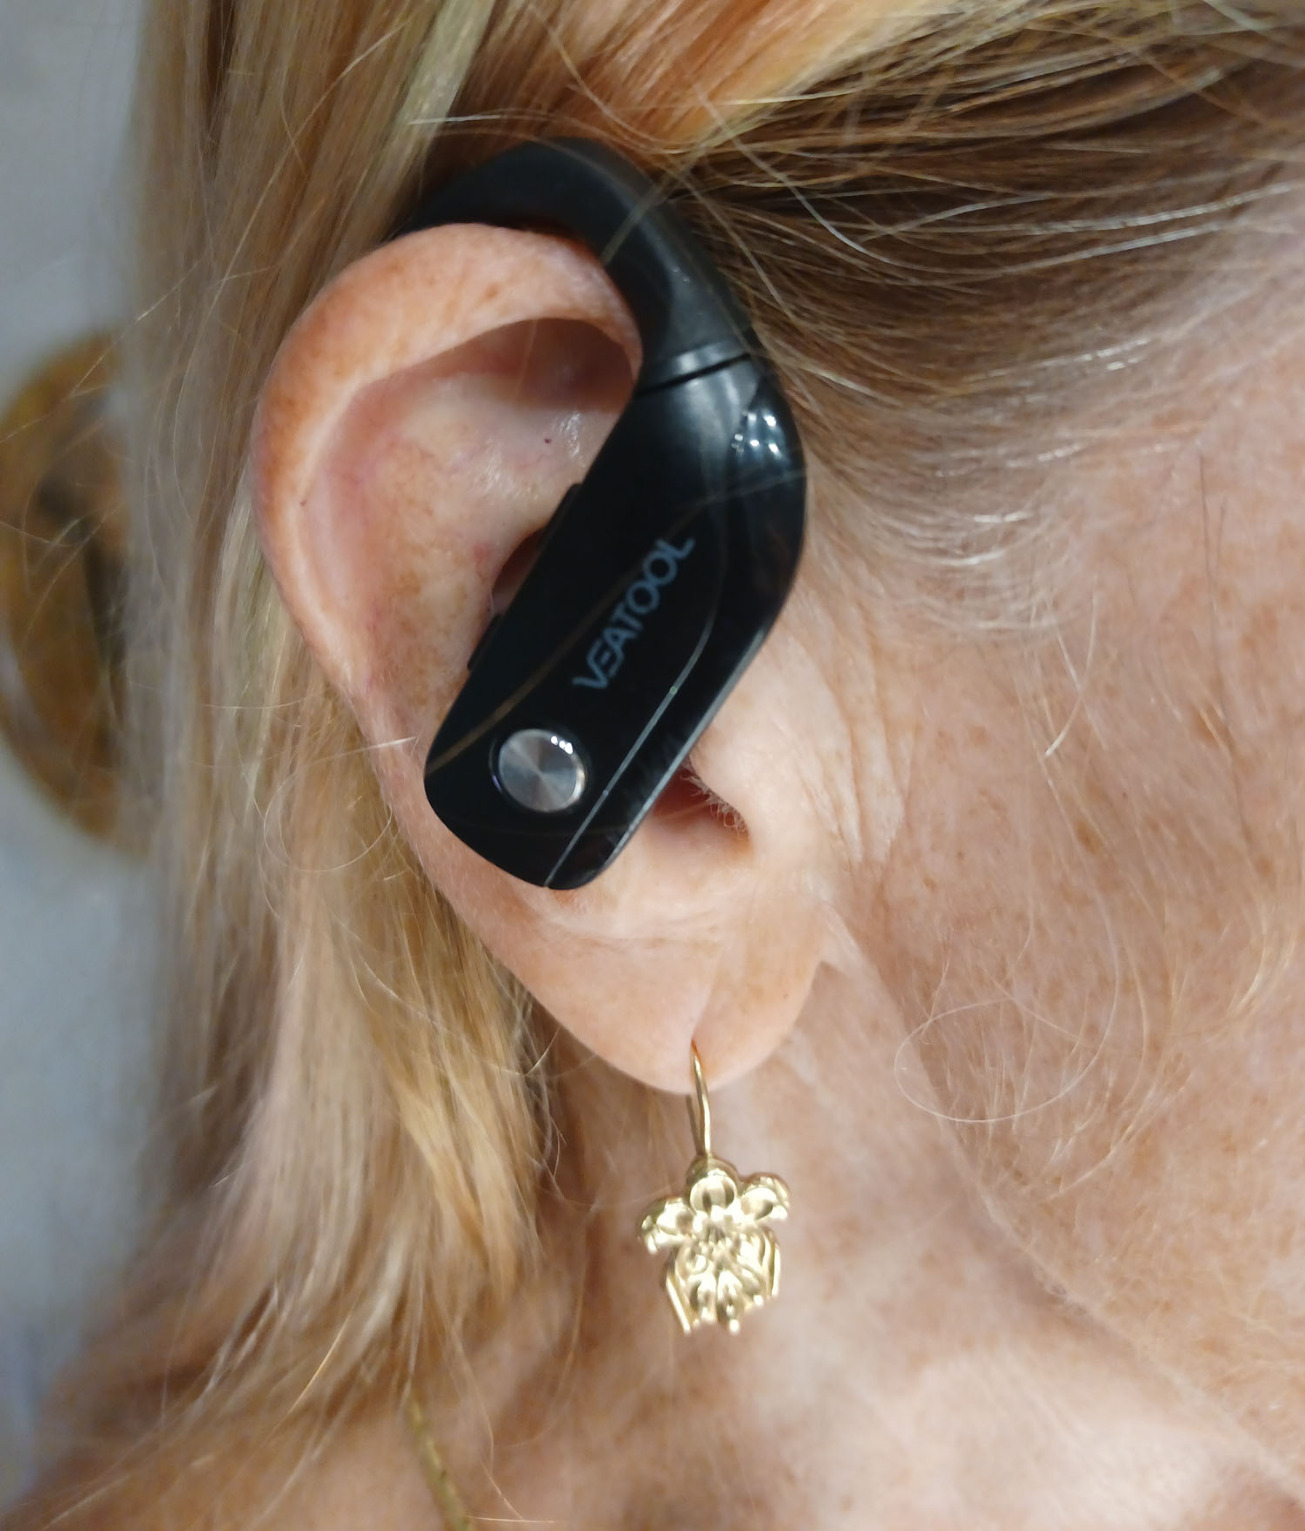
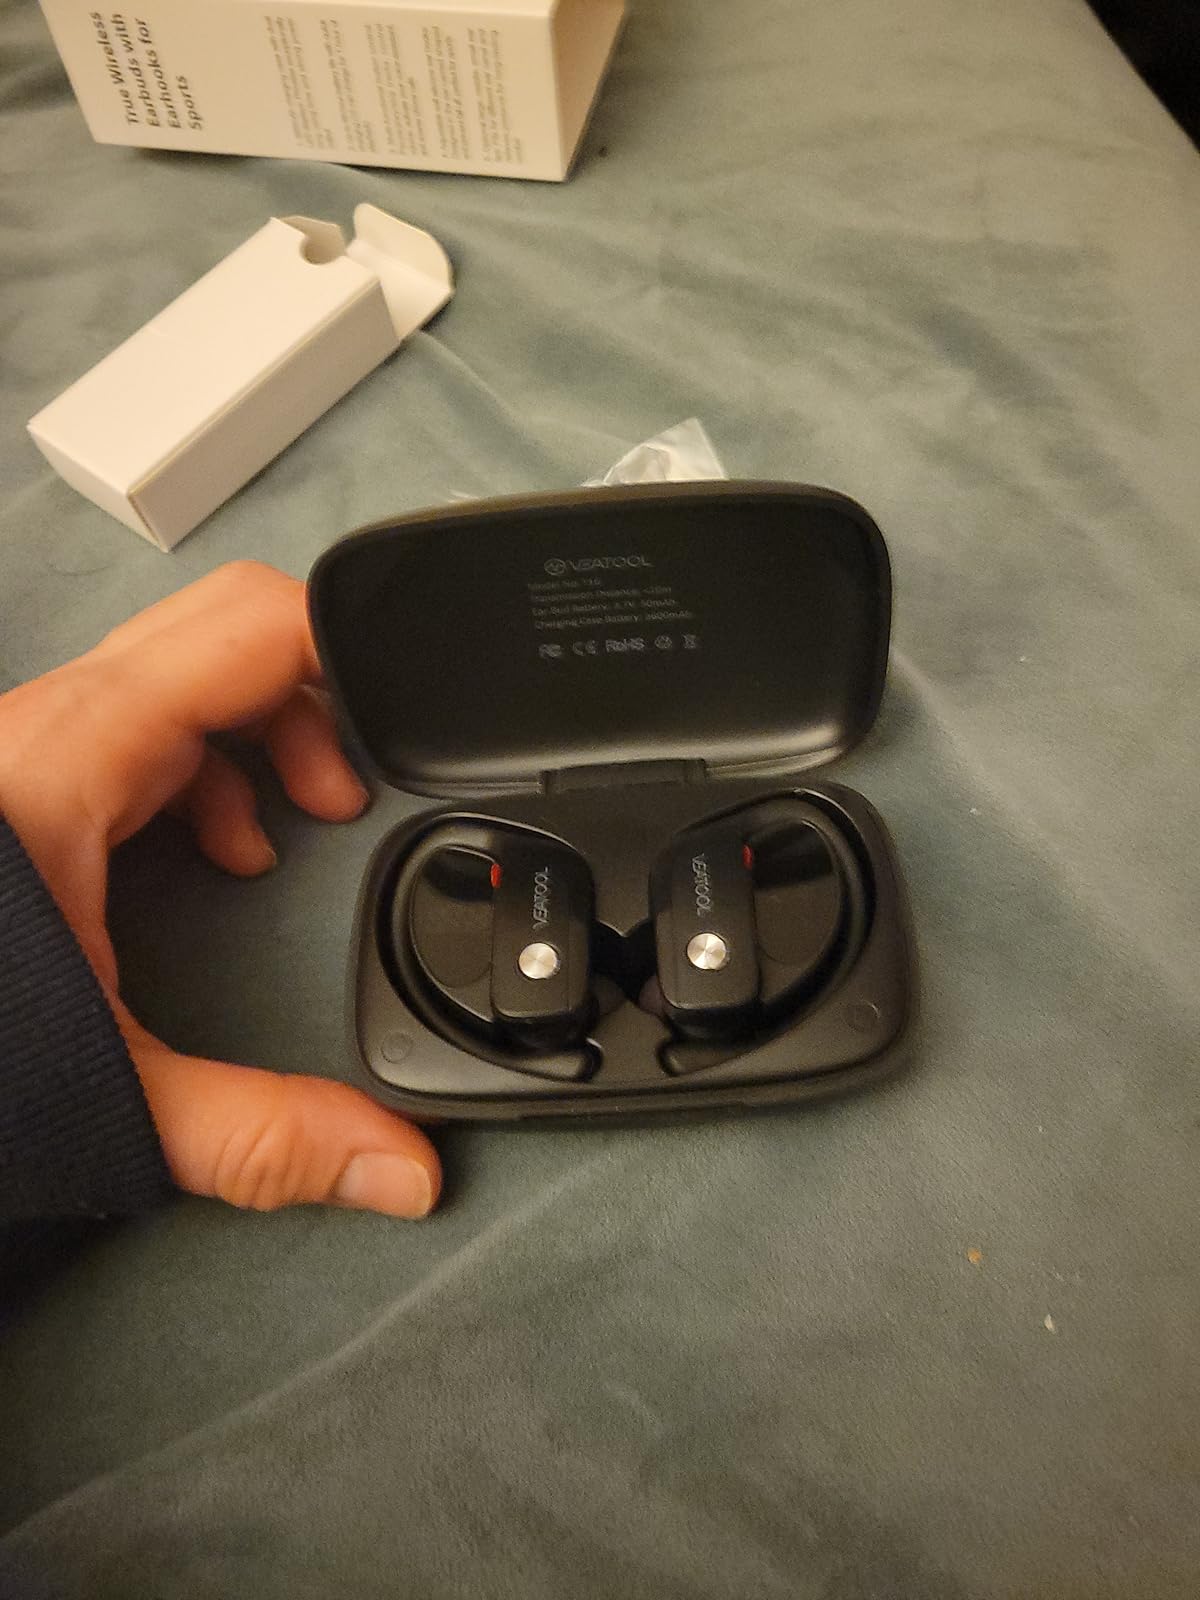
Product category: earbuds
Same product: yes